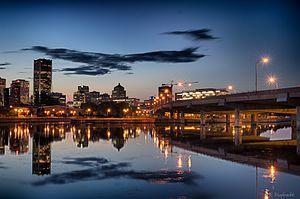
Le canal de Lachine est un canal traversant la section sud-ouest de l'île de Montréal entre le lac Saint-Louis et le Vieux Port. Nommé d’après la ville de Lachine il permet d’éviter les rapides du même nom sur le fleuve Saint-Laurent. Ouvert en 1825, agrandi deux fois au XIXᵉ siècle, il a joué un rôle important dans le développement industriel du Canada et de Montréal. Il est fermé à la navigation commerciale depuis 1970, remplacé par la voie maritime du Saint-Laurent.